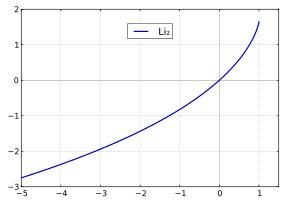
En mathématiques, la fonction de Spence, ou dilogarithme, notée Li₂, est un cas particulier de polylogarithme. Deux fonctions spéciales sont appelées fonction de Spence :